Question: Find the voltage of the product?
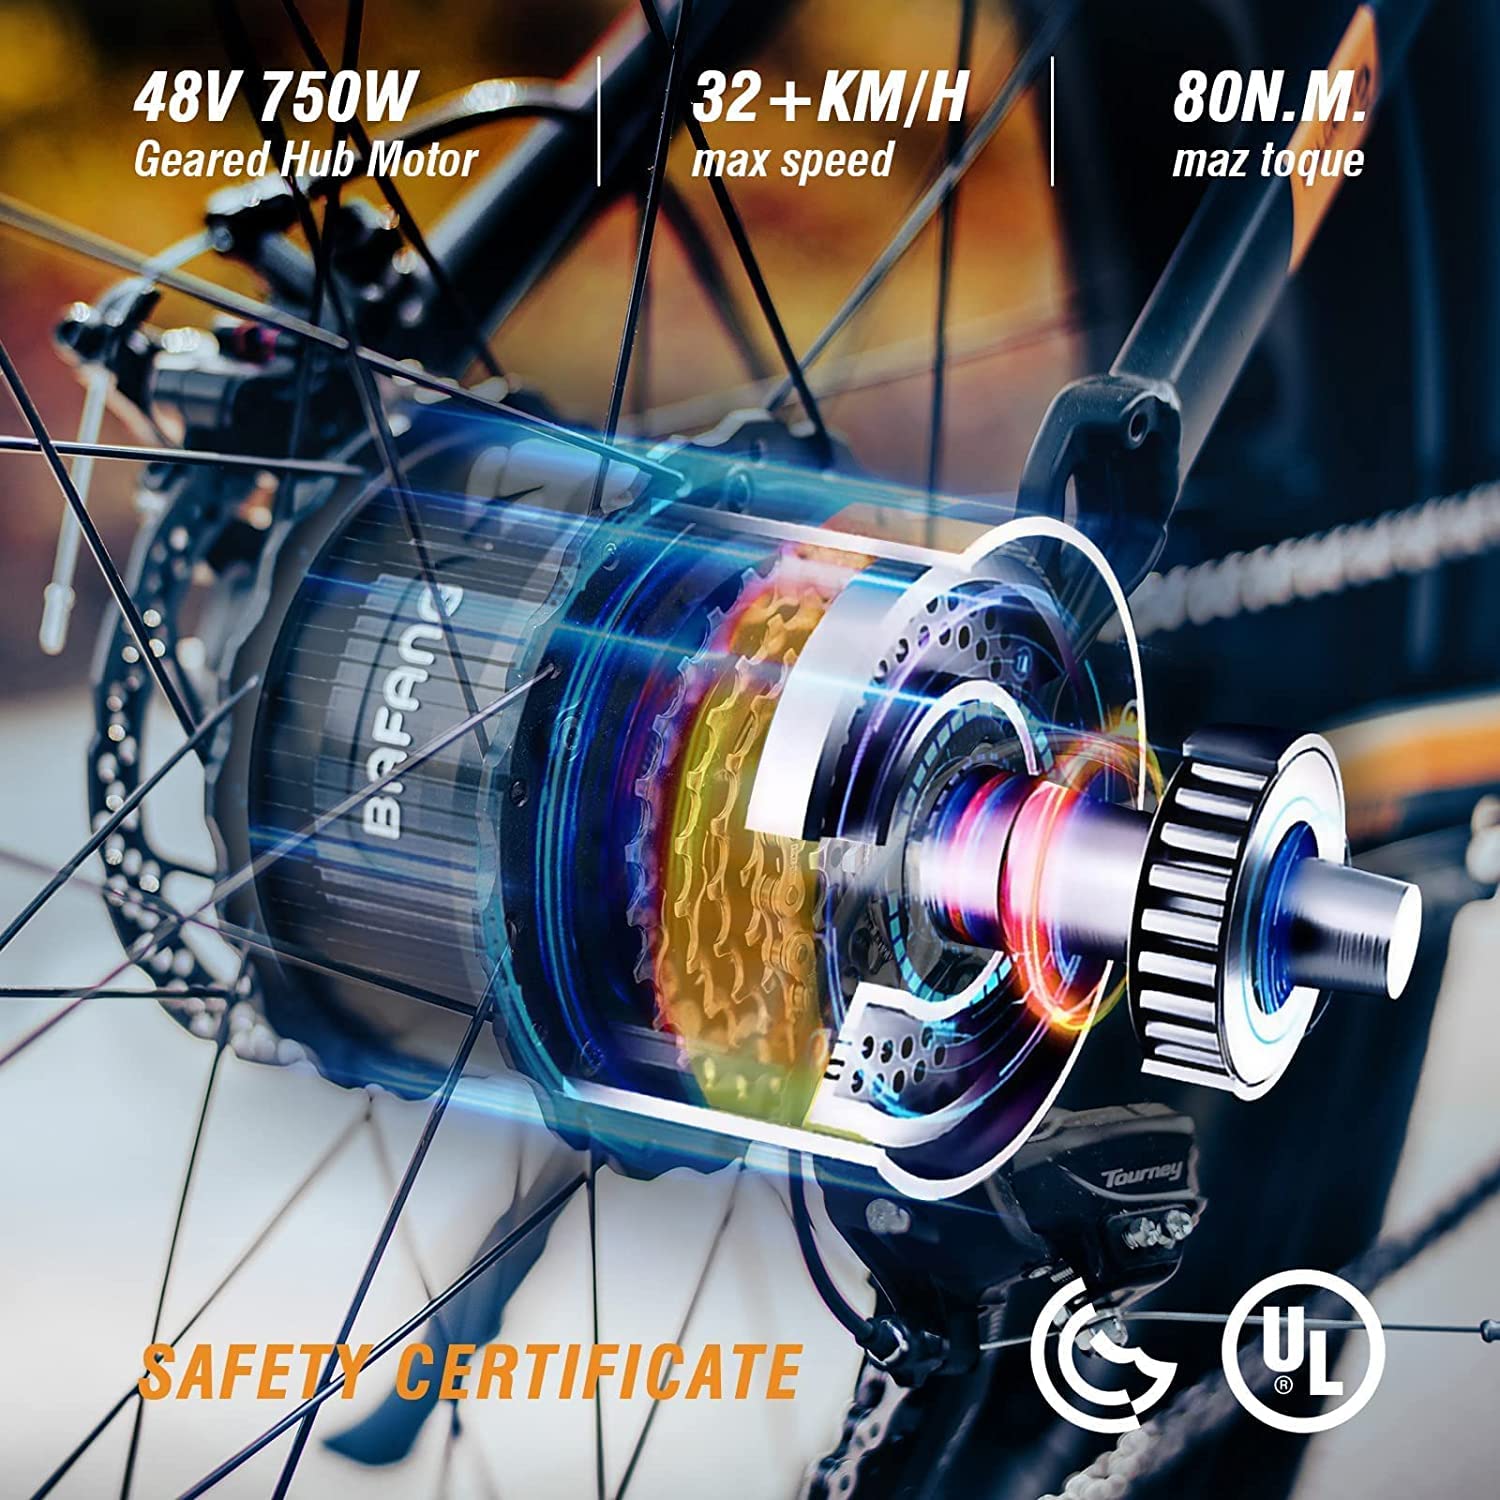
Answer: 48.0 volt